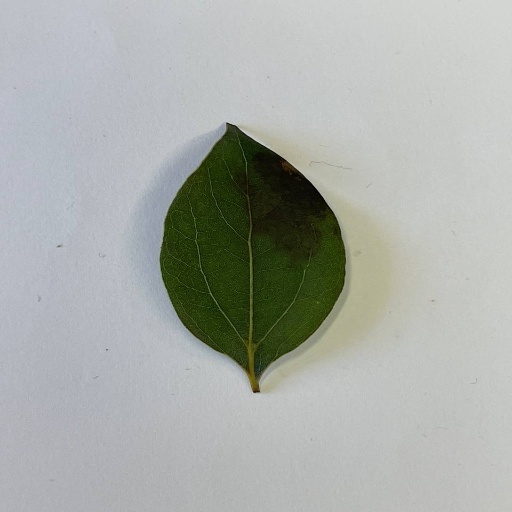
Species: Camphor
Leaf condition: Bacterial Spot